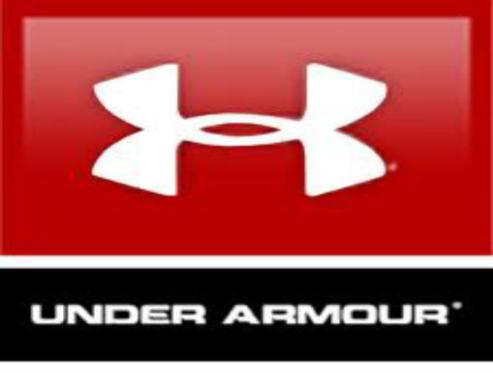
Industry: Clothes